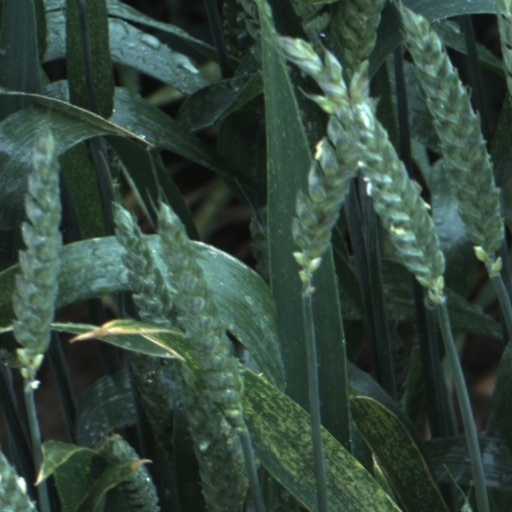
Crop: wheat